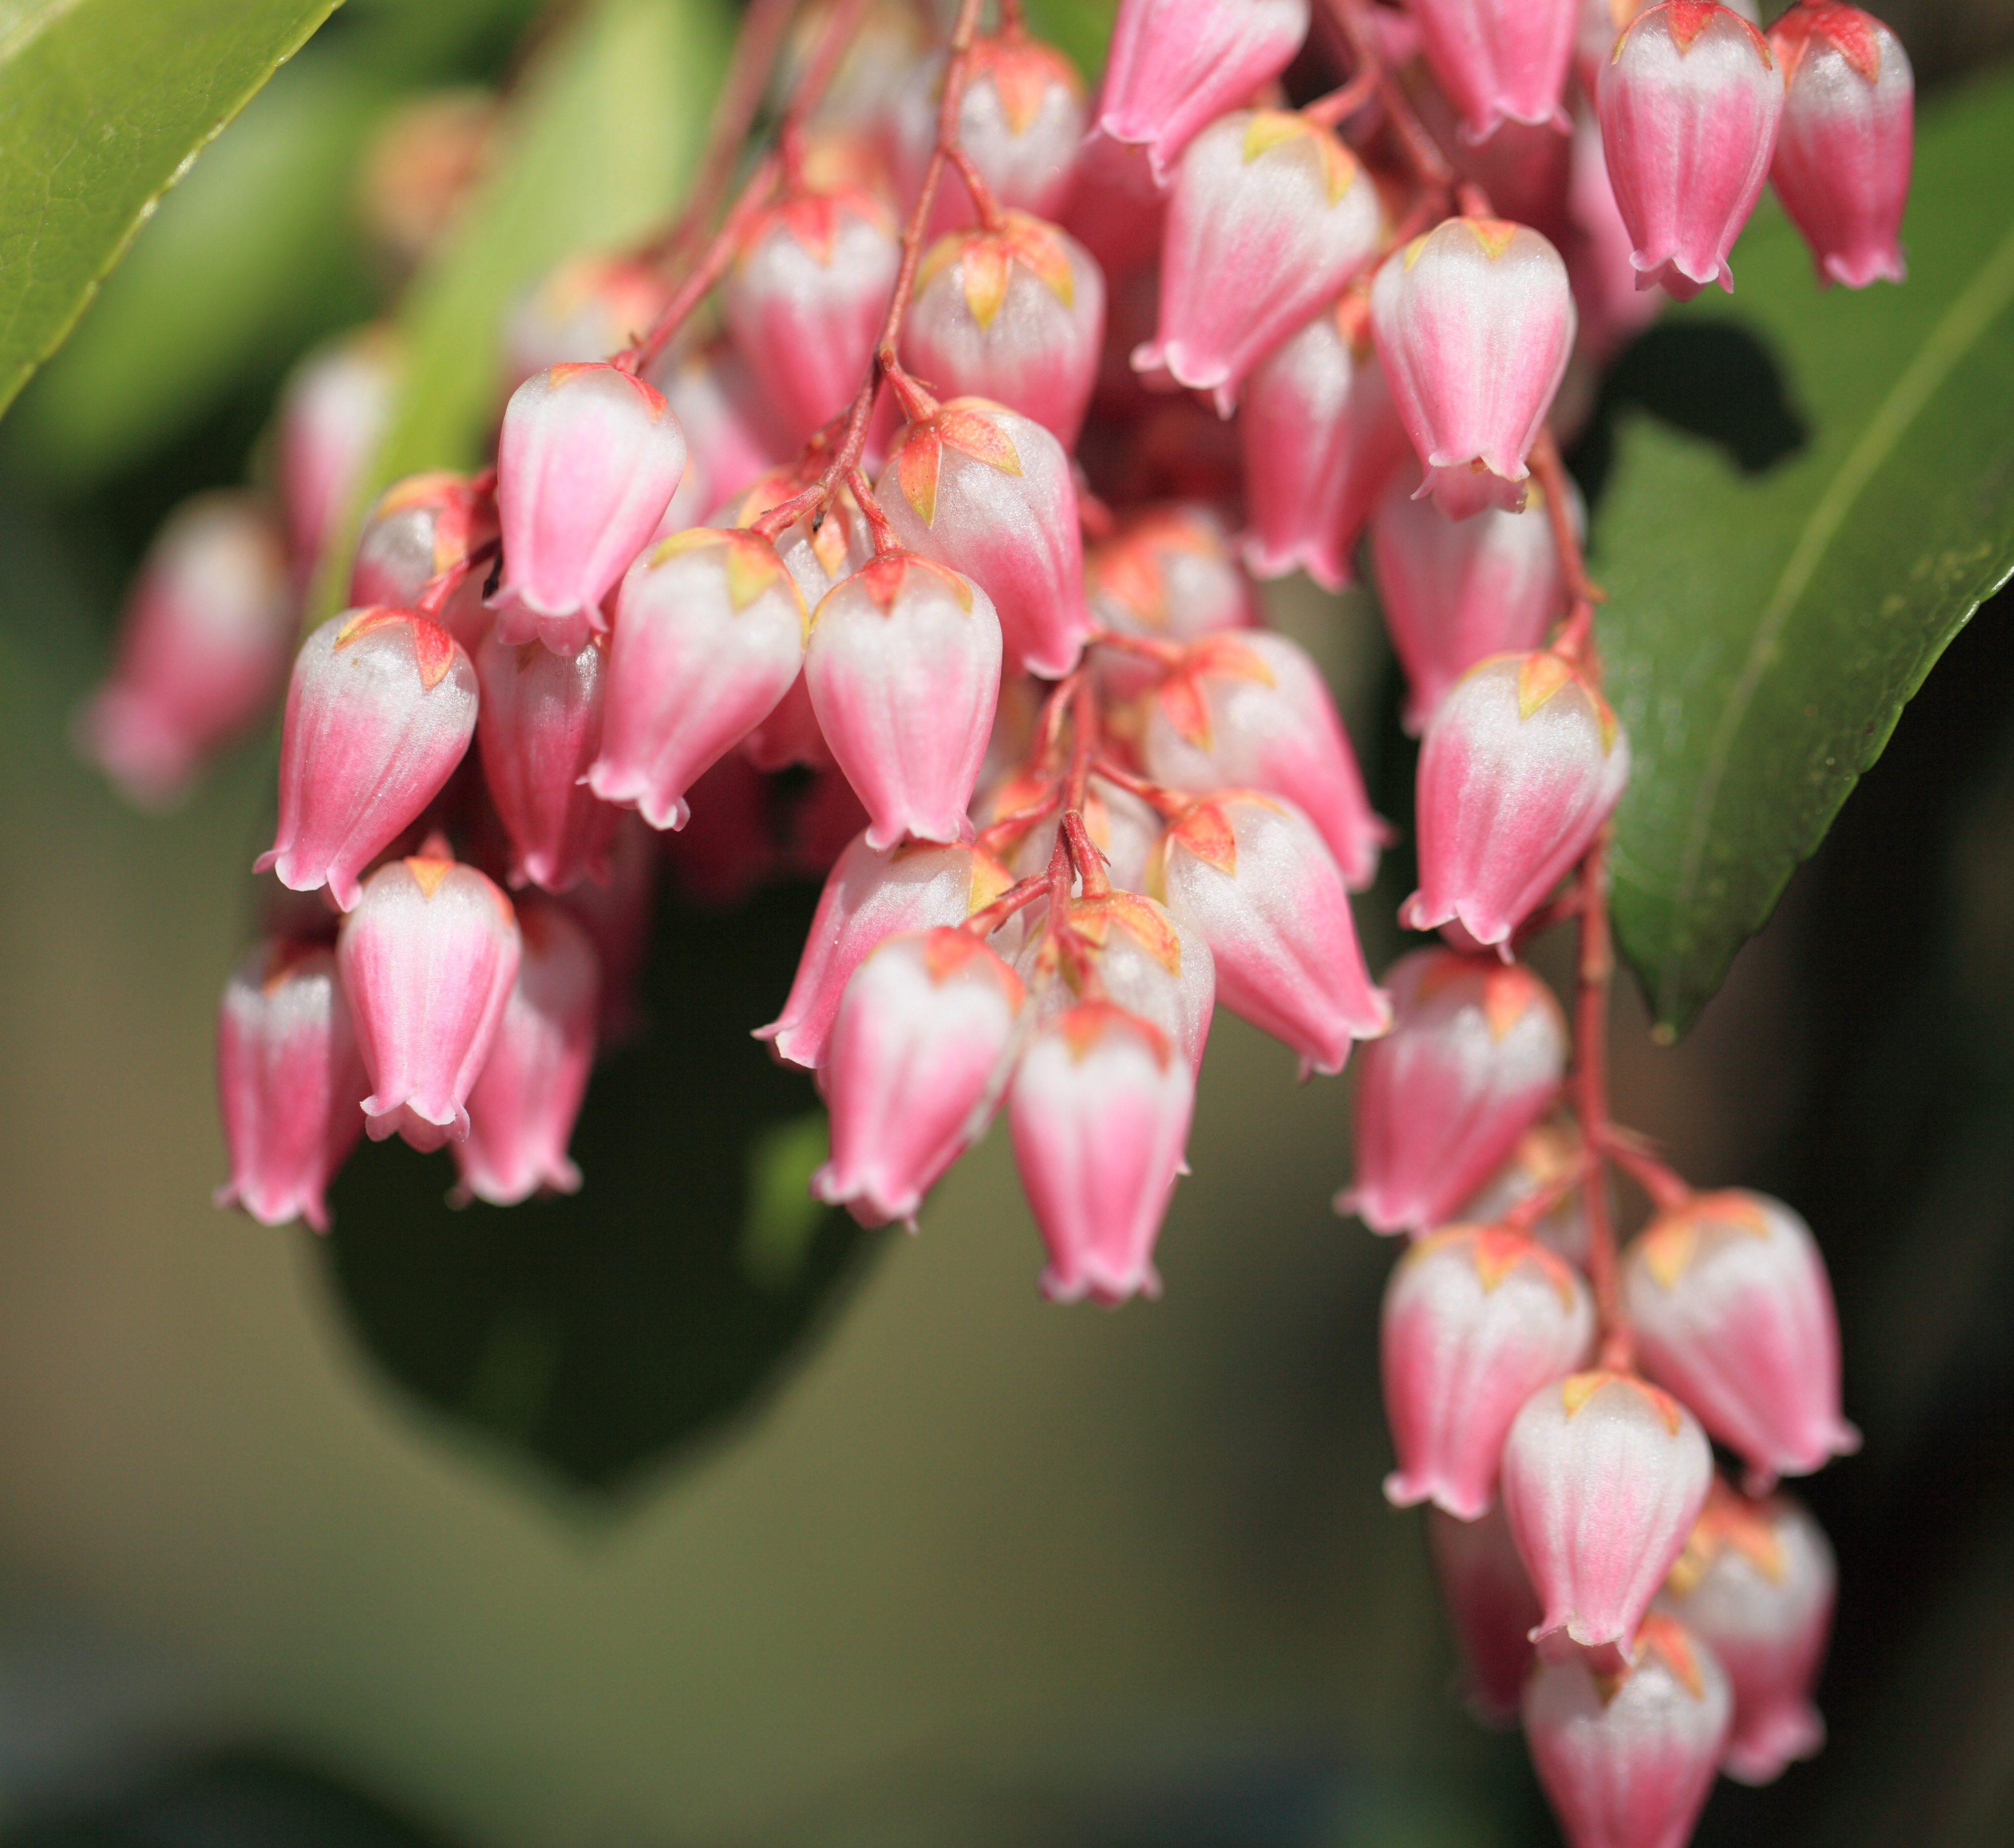
blossom, plant, leaf, flower, petal, high, produce, botany, pink, flora, wildflower, shrub, 5d, hires, bud, japonica, markii, hi, res, resolution, saitama, kawaguchi, taxonomybinomial, pieris, pierisjaponica, japaneseandromeda, asibi, asebi, macro photography, flowering plant, land plant